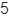
Number: 5